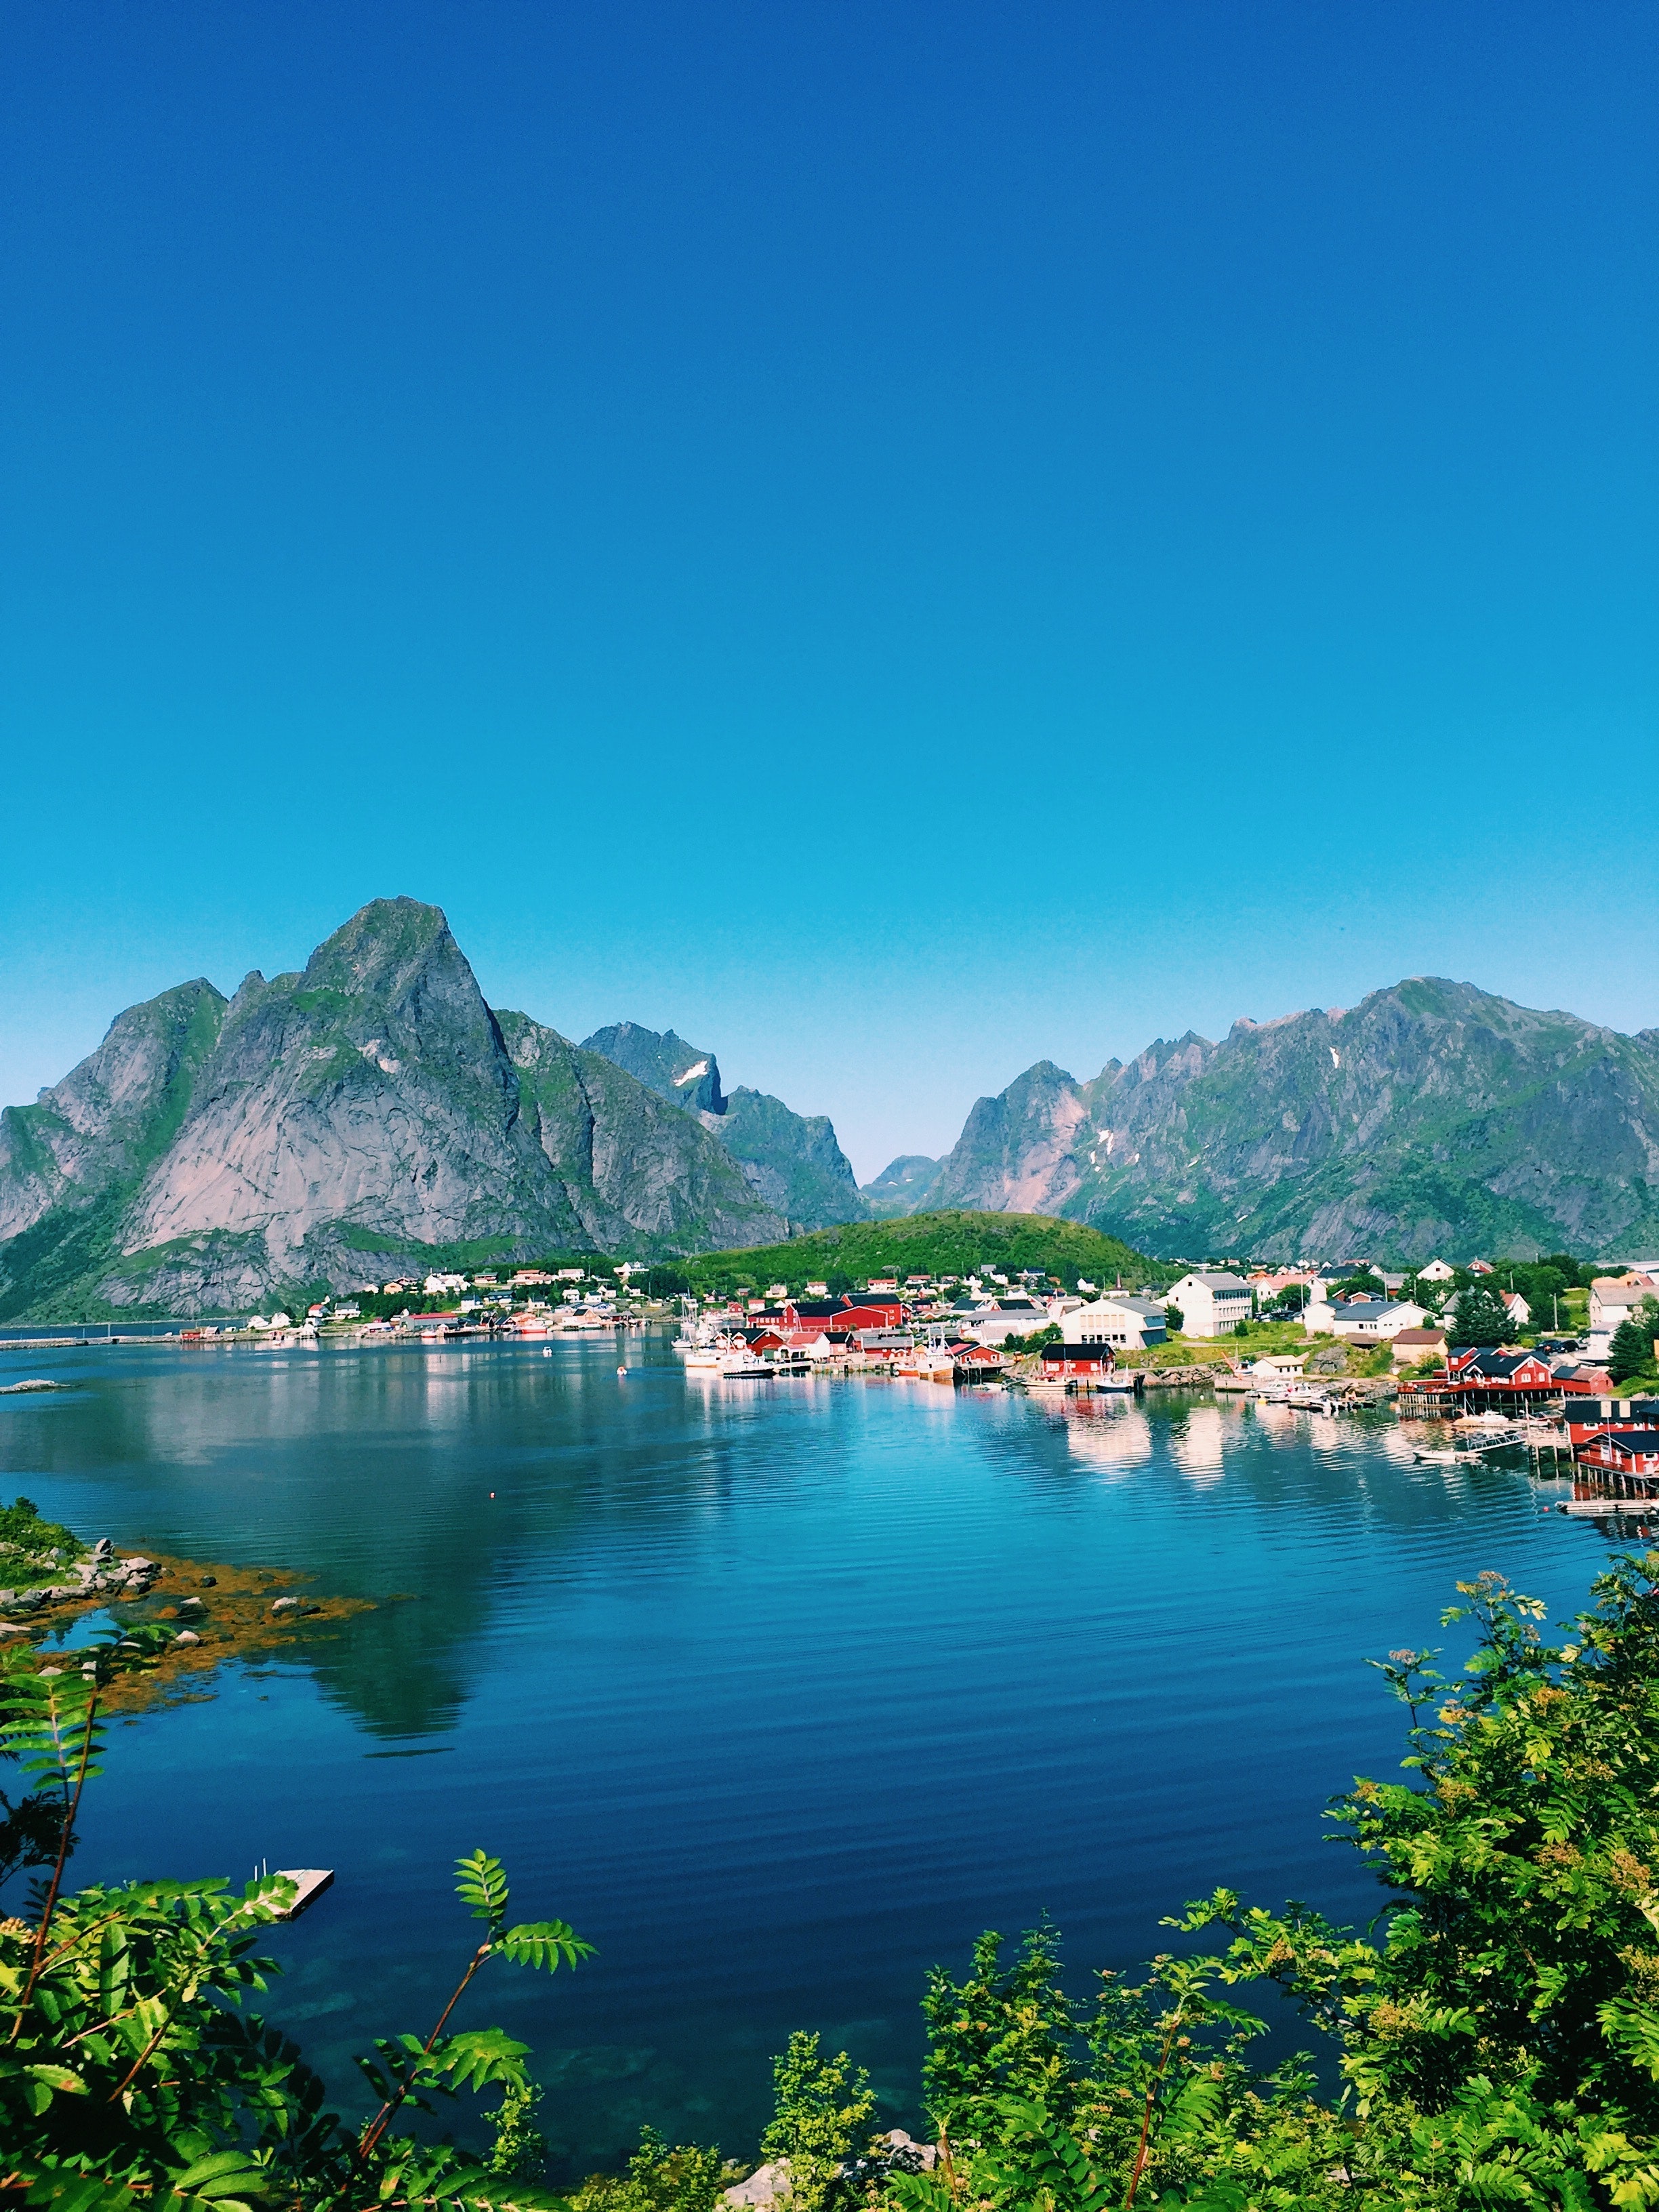
body of water, sky, mountain, nature, mountainous landforms, natural landscape, blue, water, mountain range, lake, water resources, mount scenery, alps, hill station, wilderness, sea, tourism, bay, sound, turquoise, fjord, hill, coast, river, coastal and oceanic landforms, landscape, inlet, cloud, reflection, ocean, reservoir, vacation, promontory, glacial lake, bank, national park, city, world, lagoon, lake district, theatrical scenery